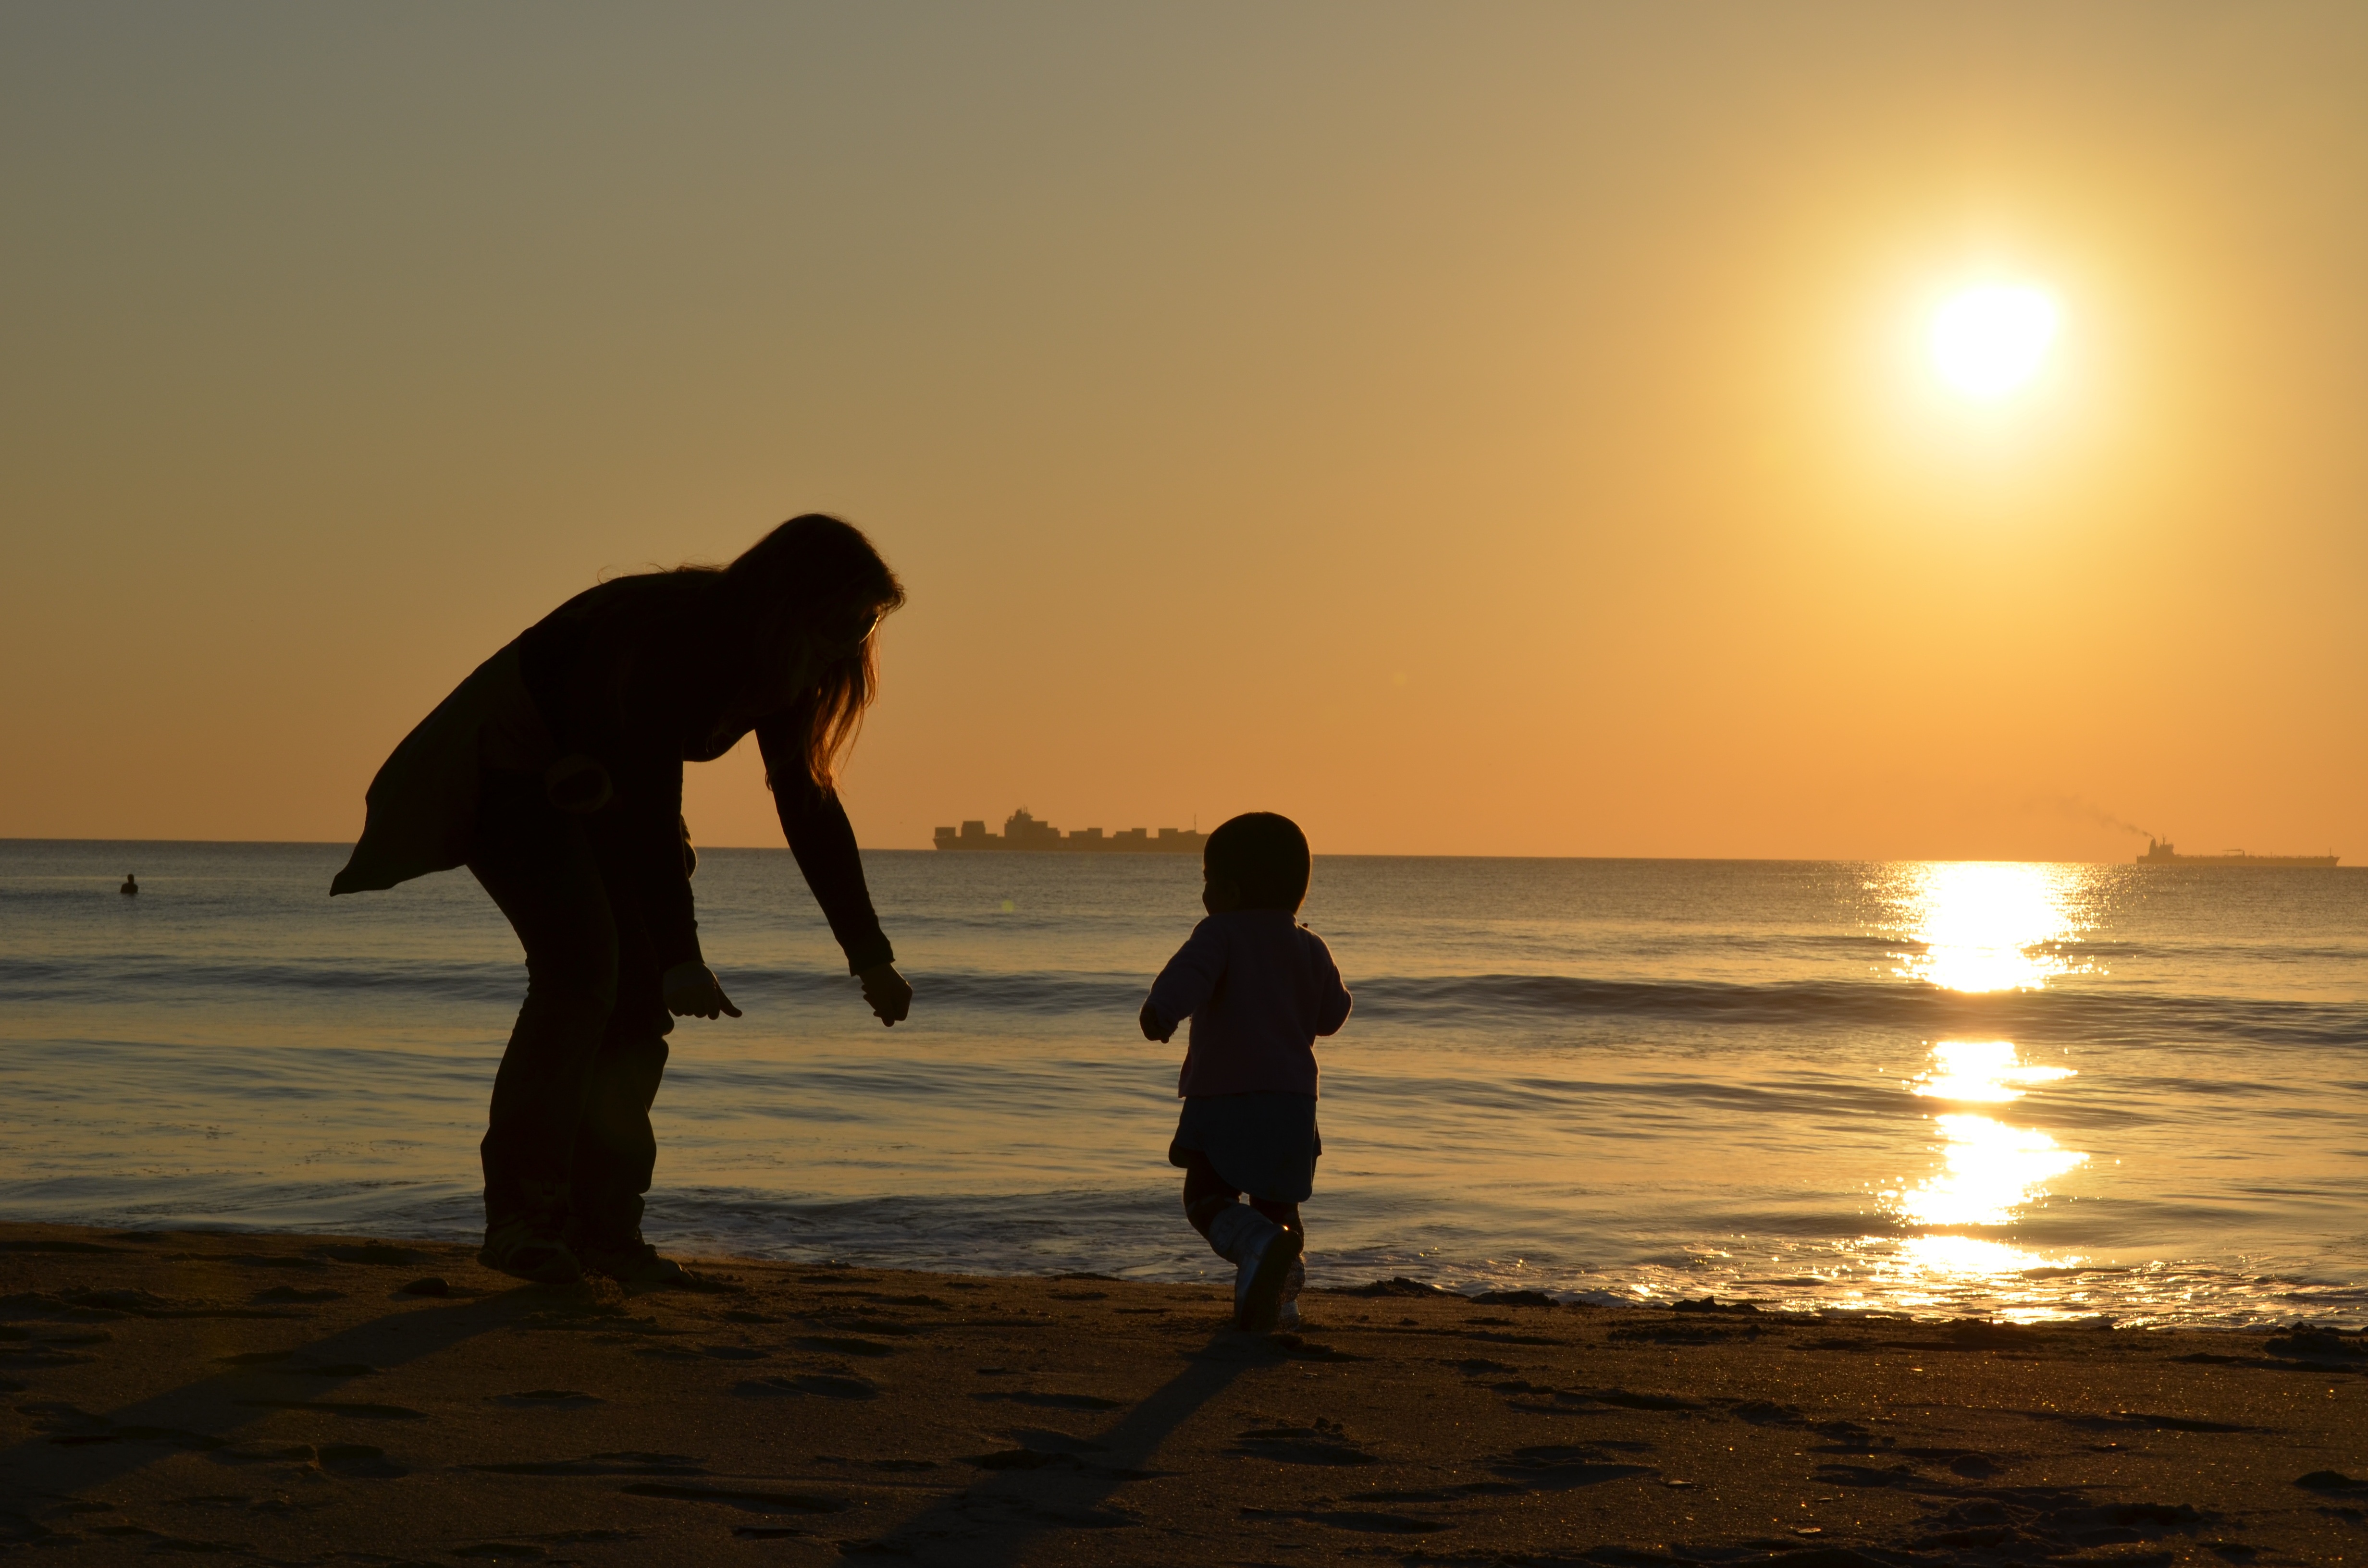
beach, sea, coast, sand, ocean, horizon, silhouette, sun, sunrise, sunset, sunlight, morning, dawn, dusk, evening, children, mother, daughter